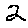
Label: 2